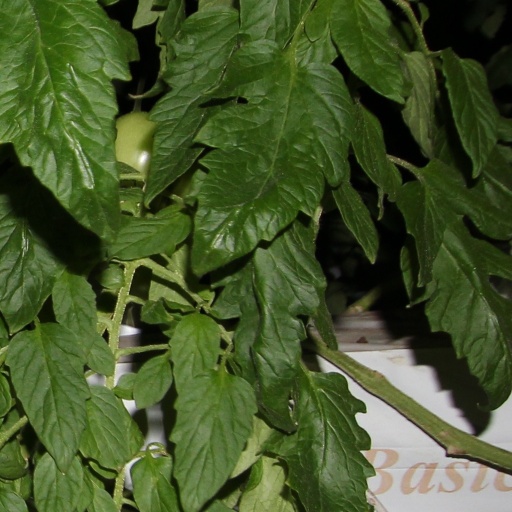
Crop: tomato